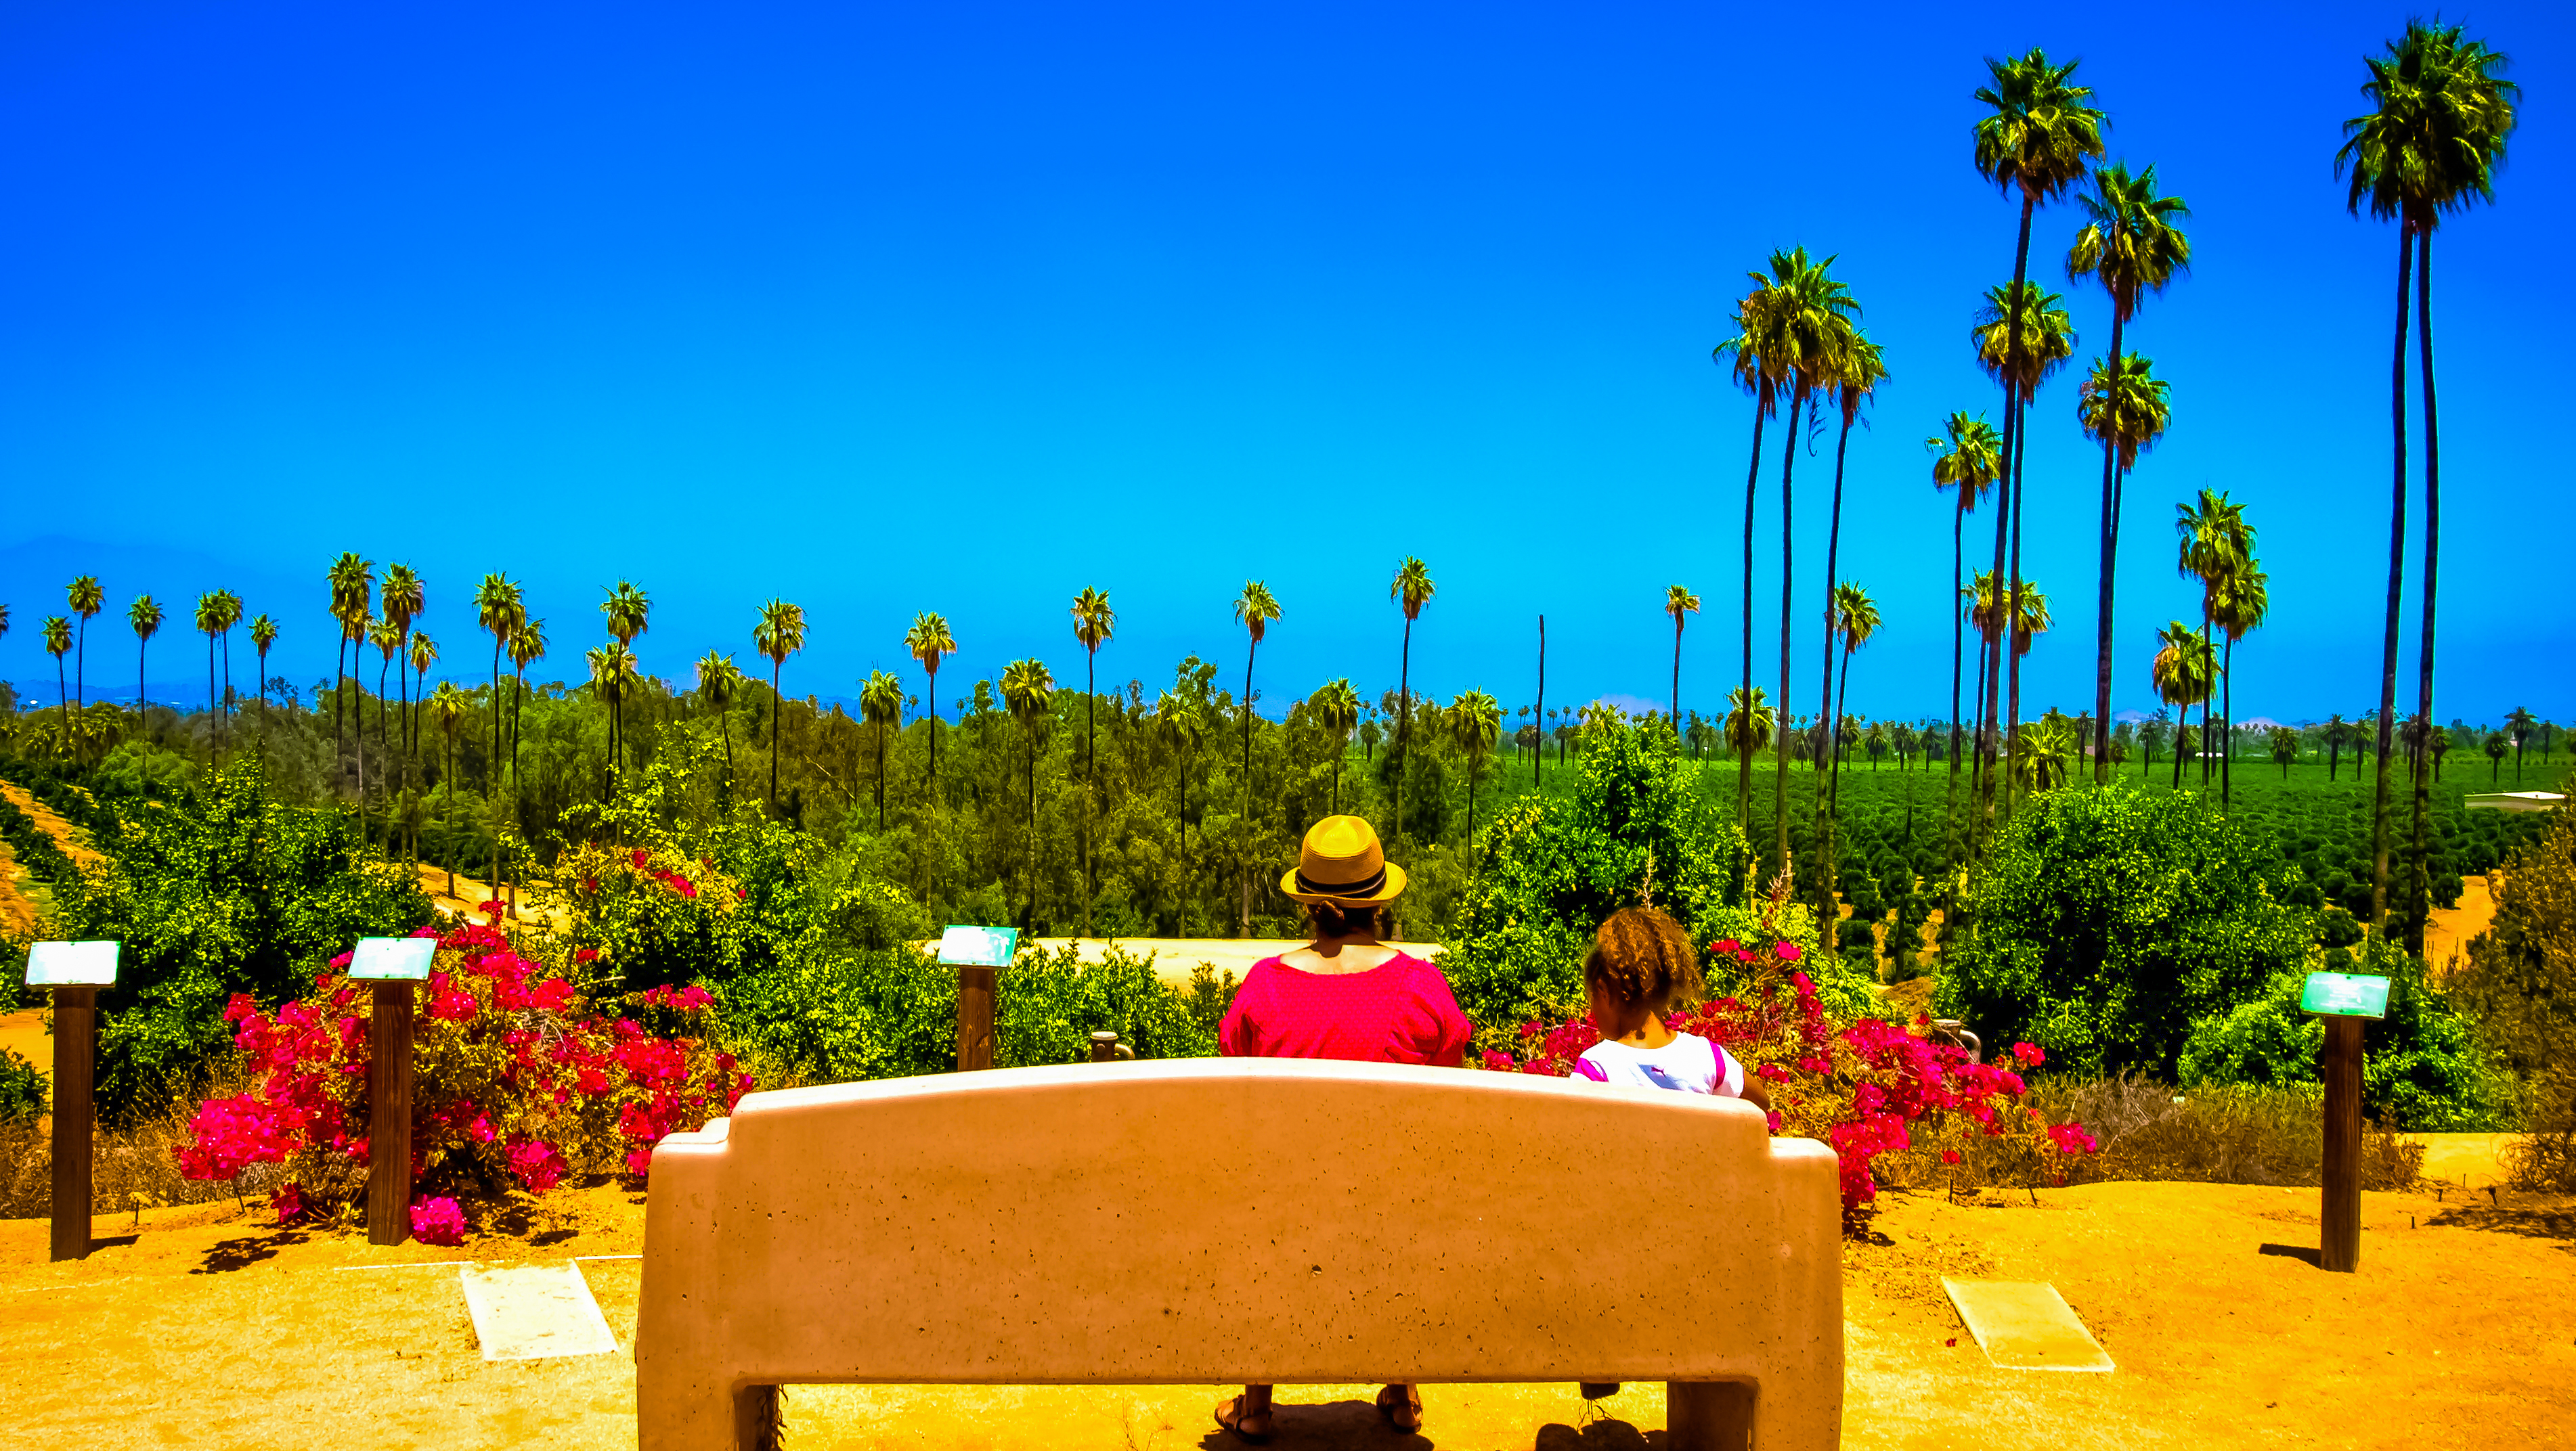
landscape, tree, plant, sky, bench, morning, hill, flower, seat, window, view, perspective, vacation, orange, palm, color, park, child, hat, blue, historic, flora, california, lemon, grapefruit, creativecommons, mother, grove, vibrant, citrus, daughter, arecales